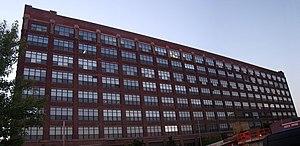
L'édifice du Northern Electric Company Limited (Le Nordelec), 1730-1736 rue Saint-Patrick, Montréal, Québec, Canada.
La rue Saint-Patrick est une artère de la ville de Montréal.